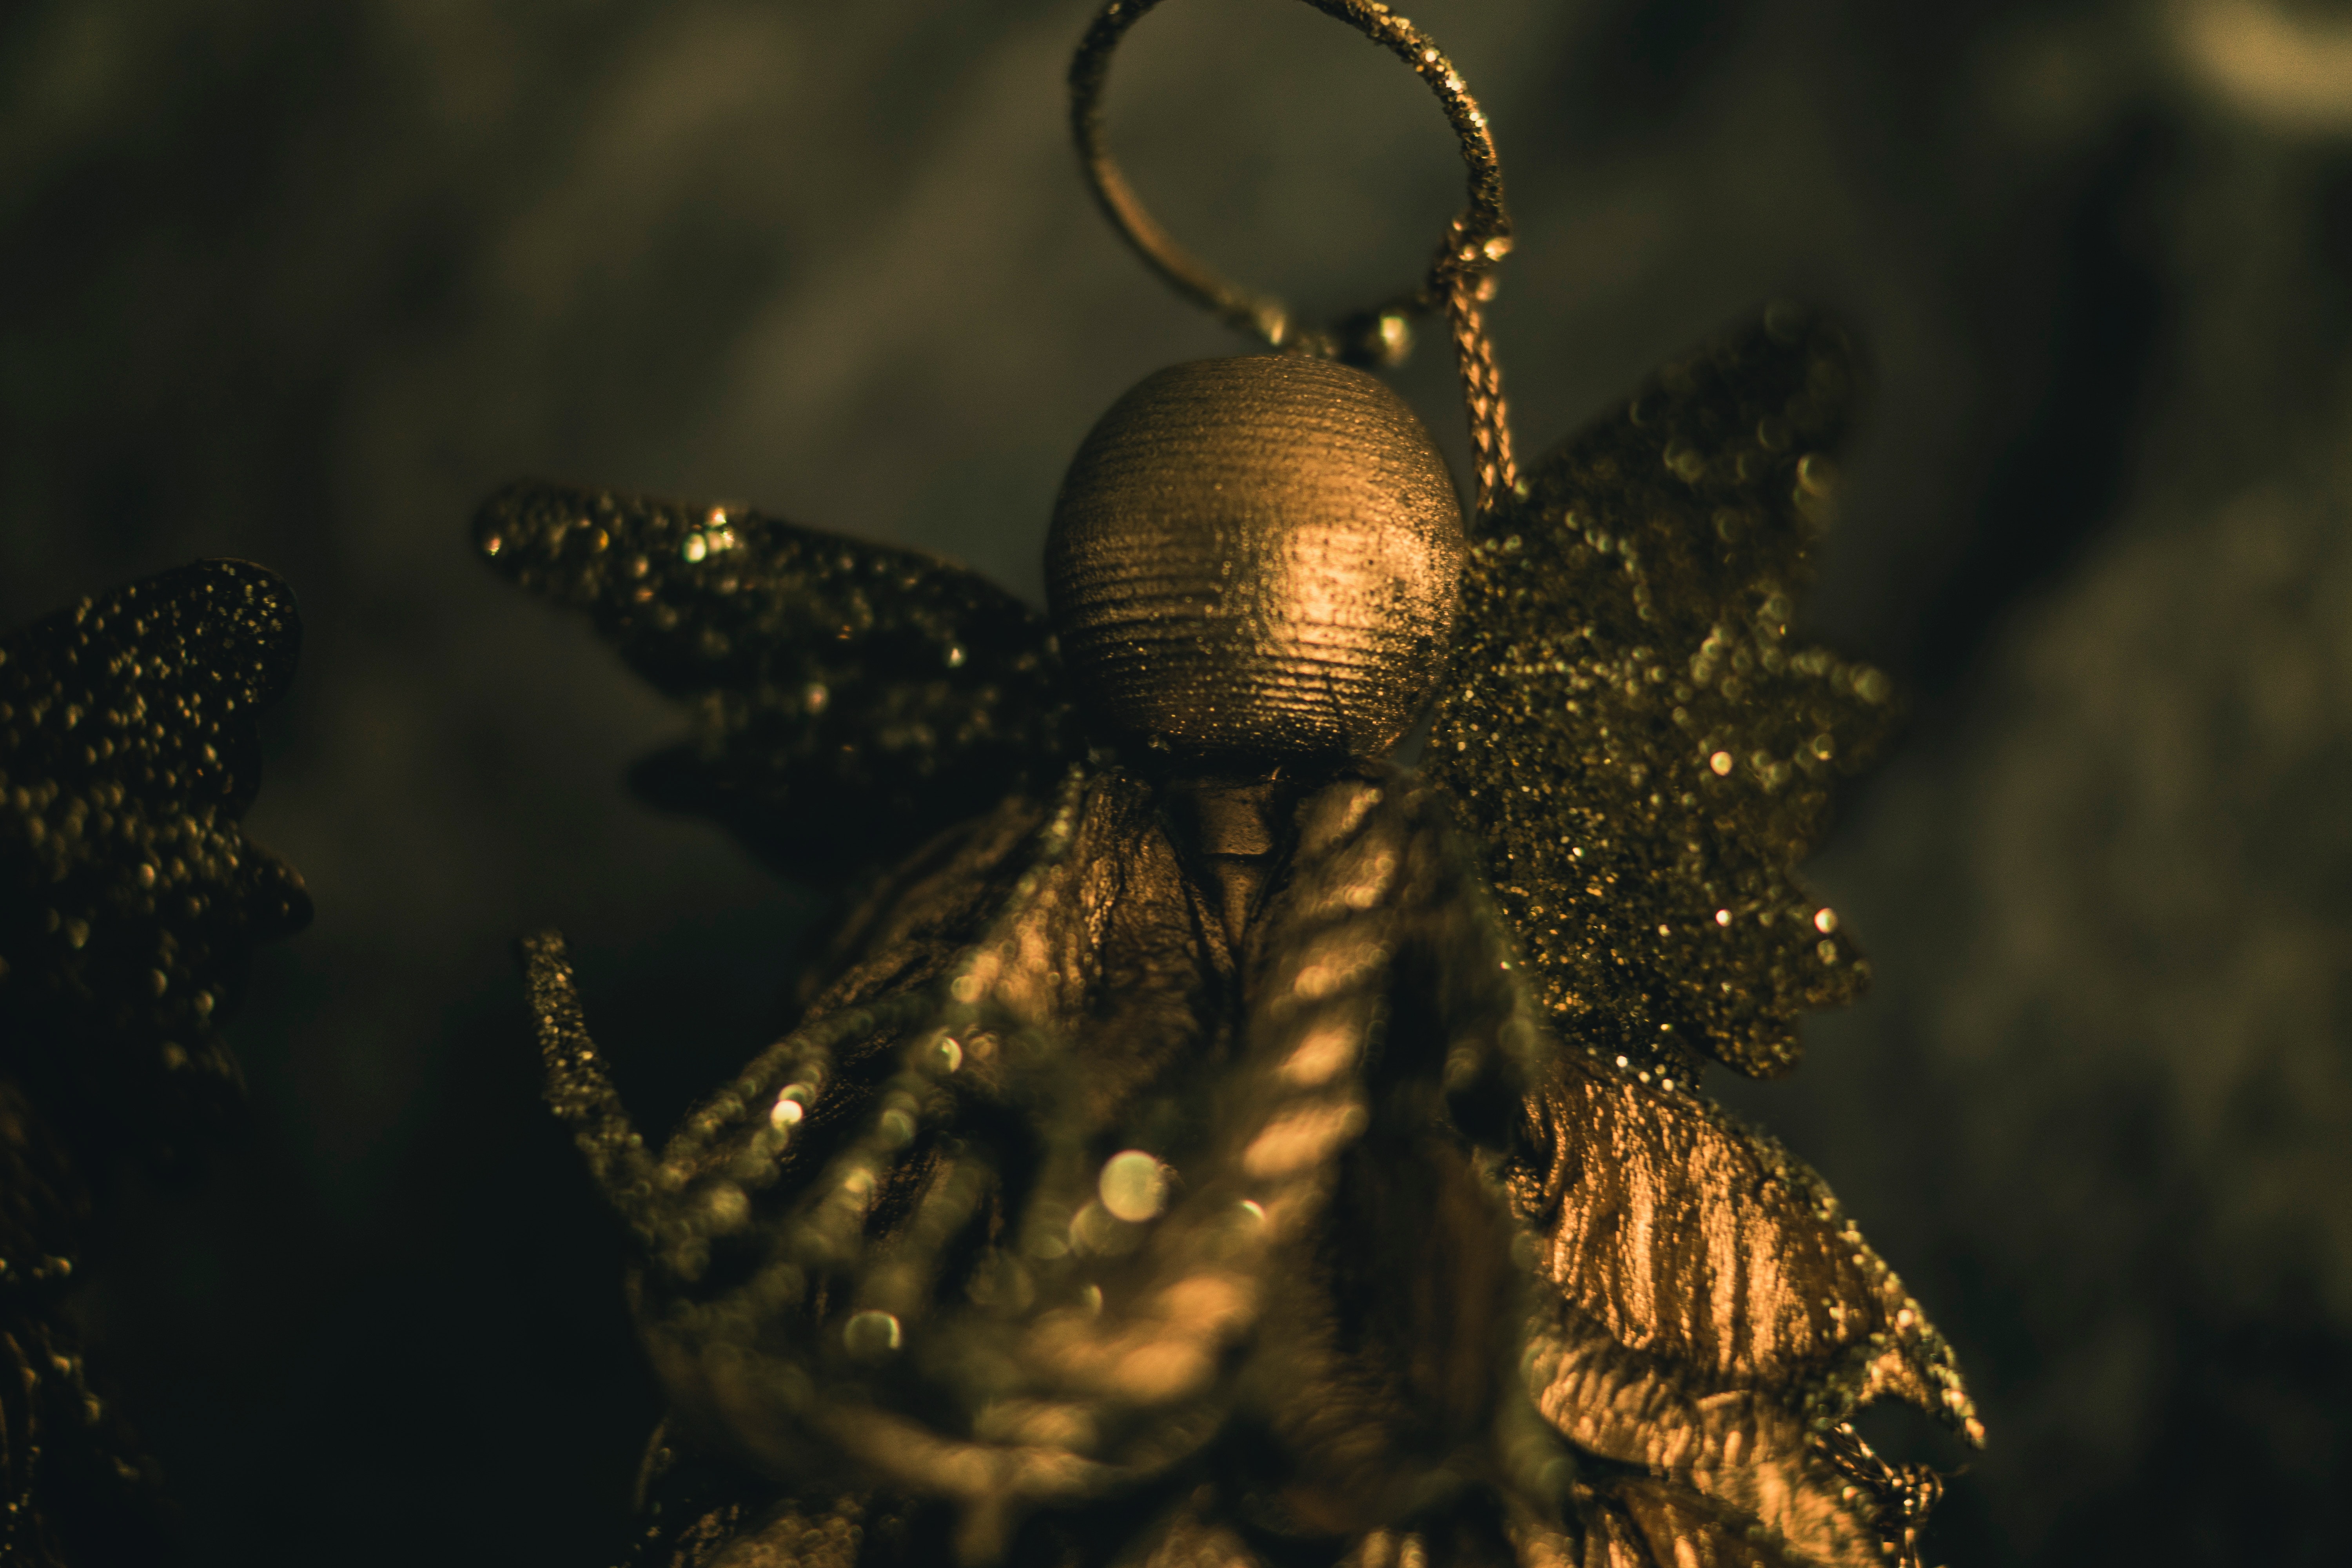
organism, metal, fictional character, photography, fashion accessory, darkness, plant, illustration, space, macro photography, brass, cg artwork